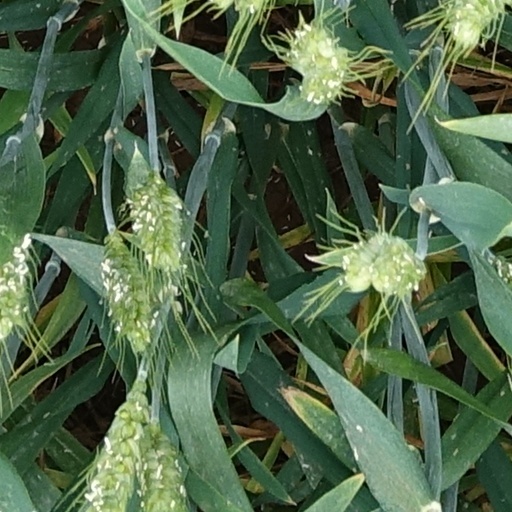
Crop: wheat